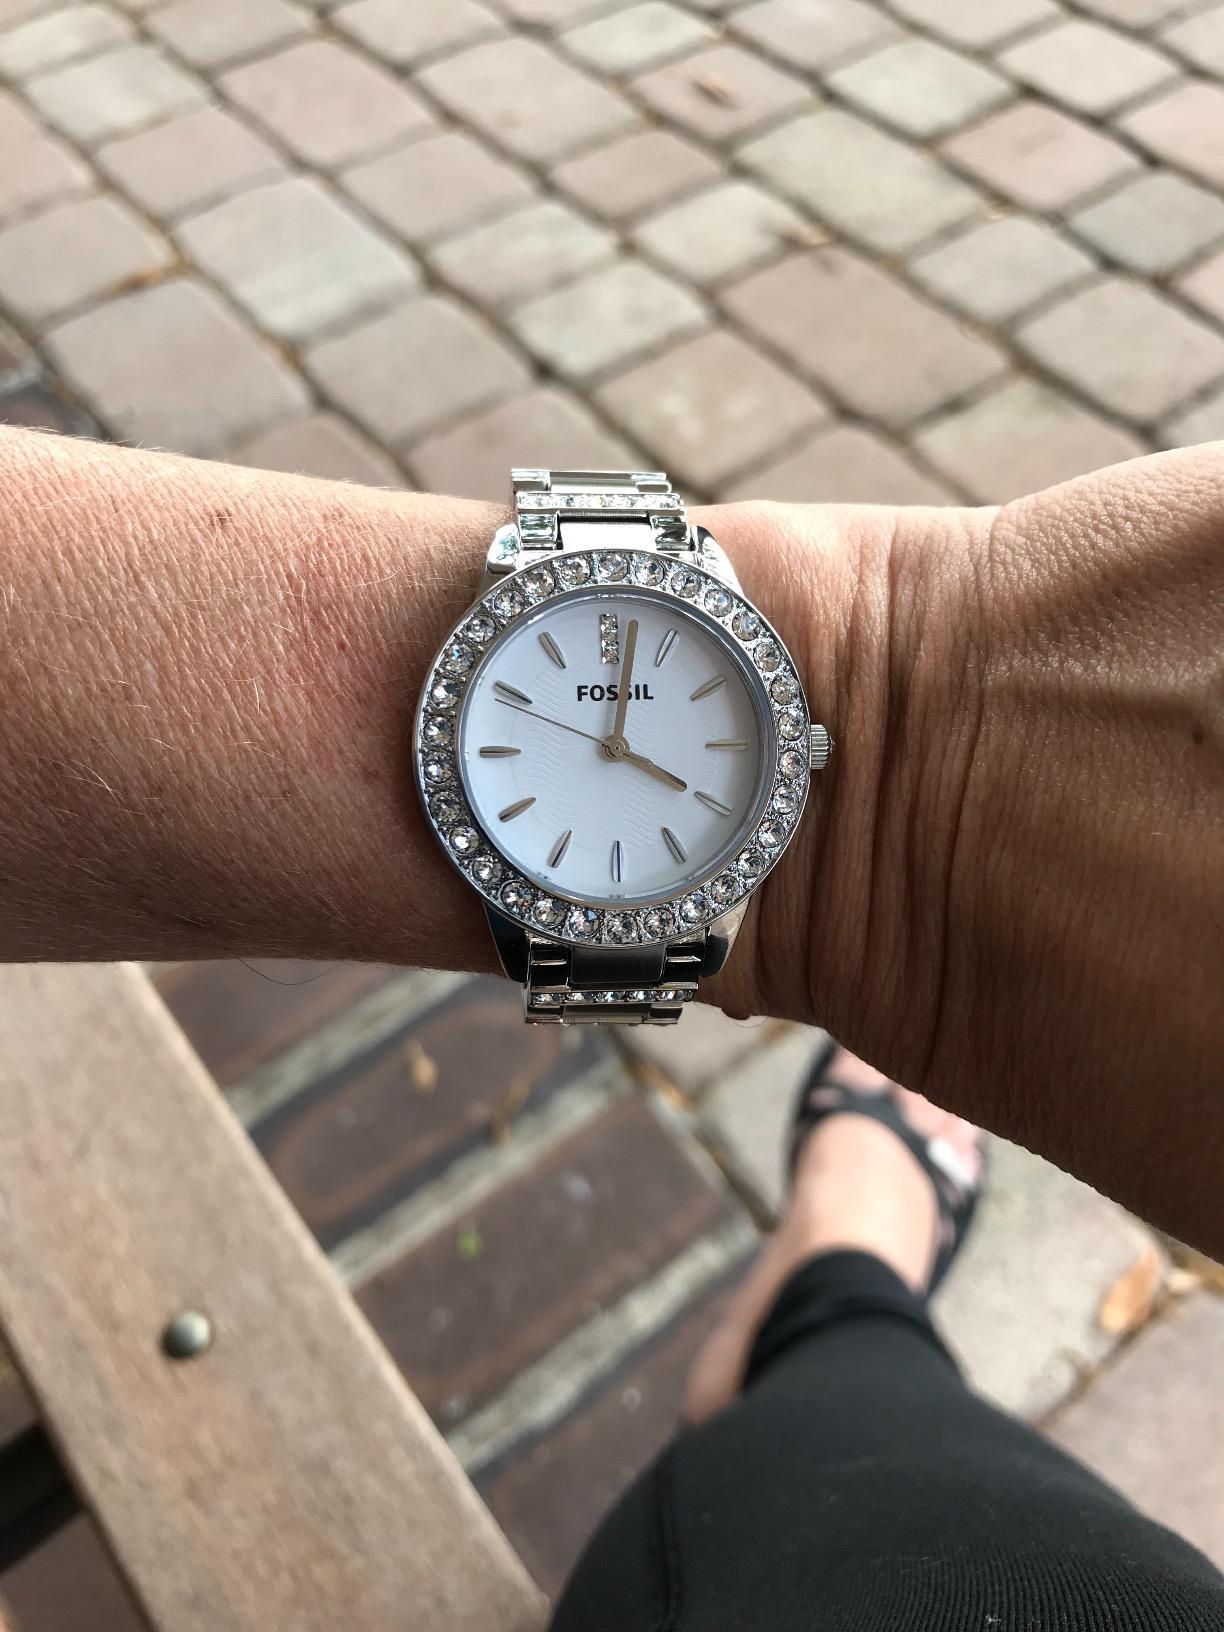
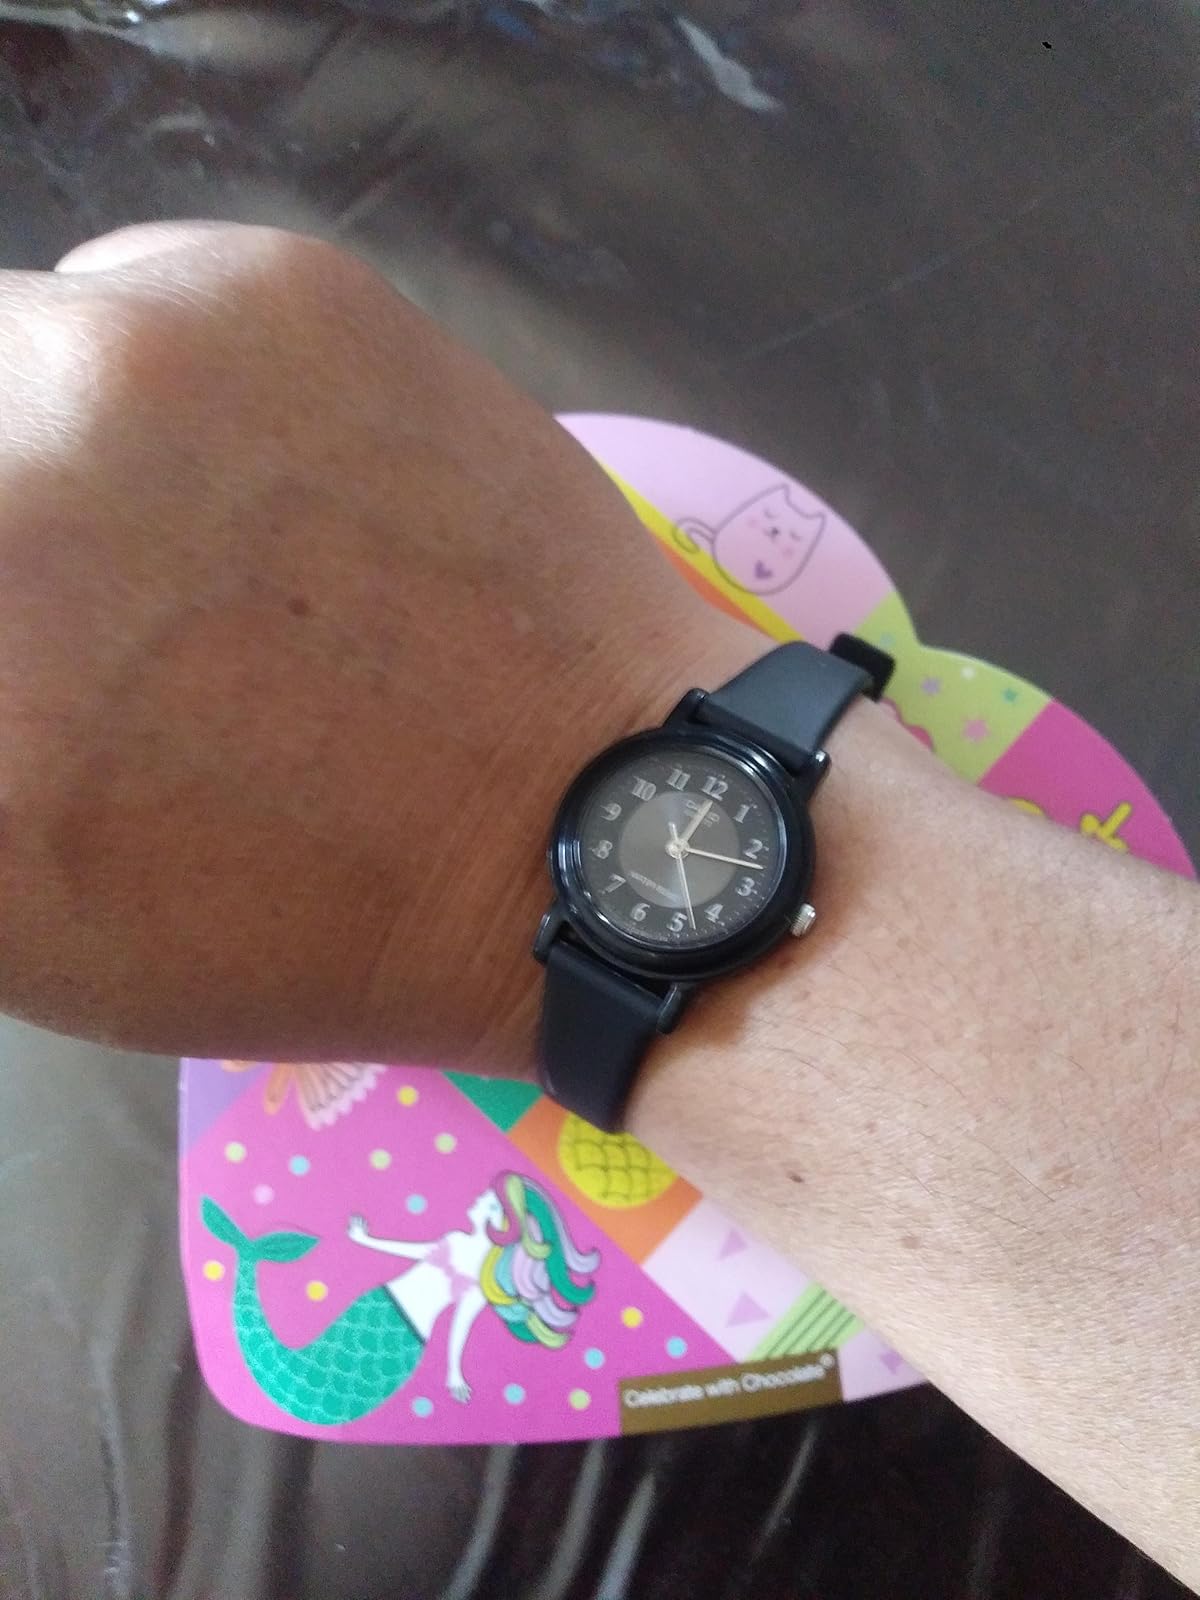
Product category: accessories_watch
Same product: no